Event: Nepal Earthquake
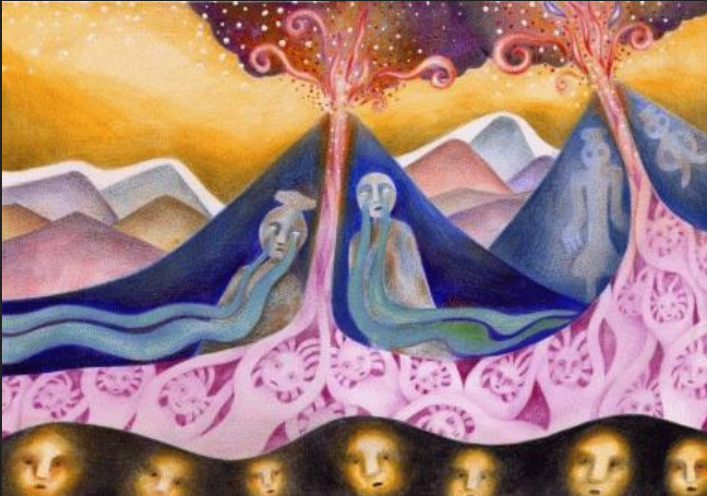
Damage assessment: no_damage